Layton Art Gallery

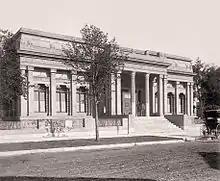
The gallery shortly after its opening in 1888

The Layton Art Gallery is a defunct art museum in Milwaukee, Wisconsin. Built at the initiative of British-American businessman Frederick Layton, the gallery was inaugurated in 1888 as the first public art institution in the city. Its one-story building, designed in the Greek Revival style by Scottish architect George Ashdown Audsley, stood at the corner of Mason and Jefferson streets, in downtown Milwaukee. The bulk of the gallery's works consisted of Layton's personal collection of European and American paintings and sculpture, assembled during the five years preceding the institution's opening, as well as subsequent purchases through an endowment.